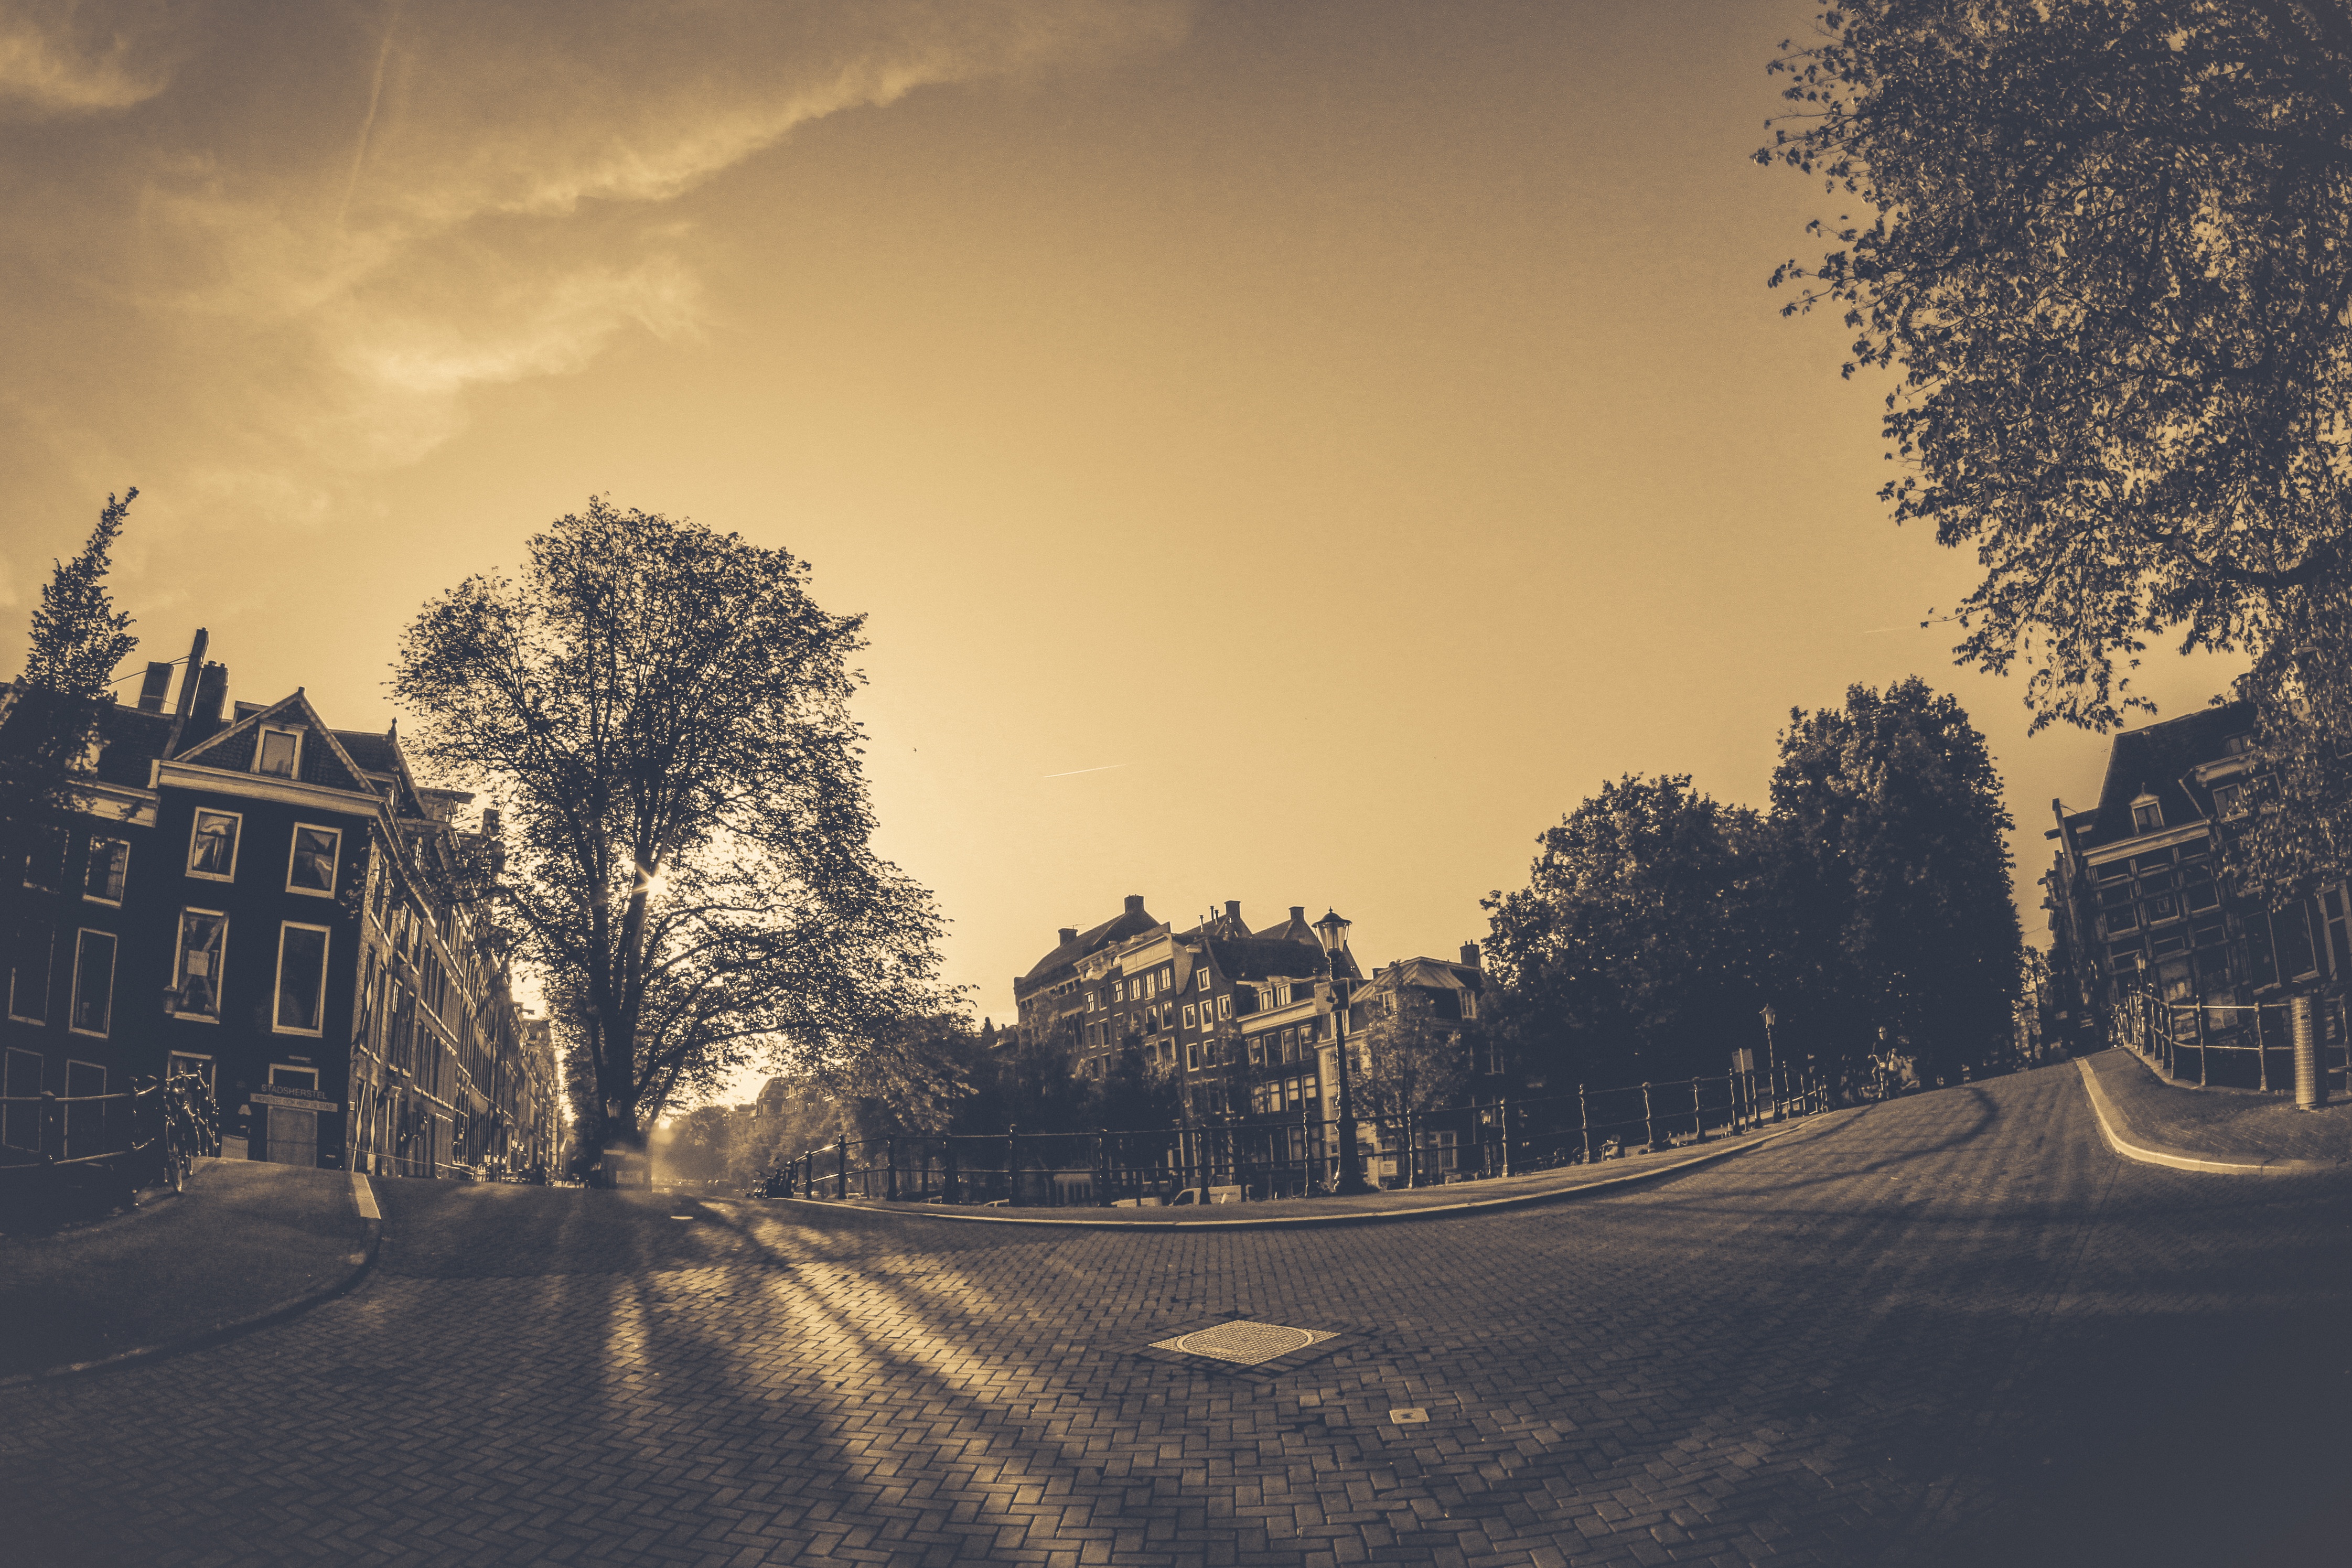
tree, horizon, snow, winter, cloud, sky, sun, sunrise, sunset, sunlight, morning, dawn, atmosphere, dusk, evening, weather, season, atmospheric phenomenon, woody plant